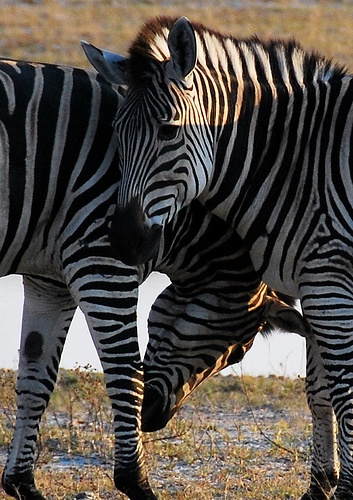
One zebra rubbing its neck against and facing another zebra.
There  are zebras that are standing by each other in the field
Two zebras stand next to each other as one looks at the ground.
Two zebras communing next to a water hole in an arid area.
Zebras hugging on the shore of a river